Joel S. Levine

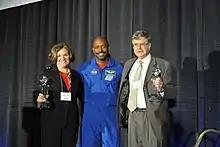
Astronaut Leland Melvin presents Arlene and Joel Levine with the National Alliance of Black School Educators Presidential Award.

In the early 2000s, Levine and his wife, Arlene Levine, began investigating what they determined to be a conspicuous lack of gender and racial diversity in the NASA space program, despite NASA's previously stated goal of hiring a more diverse workforce. After initial investigation, Arlene Levine determined that the education of black and minority students at the elementary school level had received lackluster attention from NASA. In 2004, in partnership with NASA and the National Alliance of Black School Educators (NABSE), the Levines created a series of interactive programs discussing topics in space science for use in schools across the country, to be shown monthly.